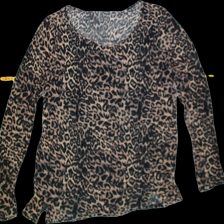
View: front
Type: Shirt
Category: Ladies
Brand: Not Applicable
Colors: Multicolor
Material: 100%viscose
Pattern: Animal print
Trend: No trend
Stains: No
Price range: <50
Recommended usage: Export